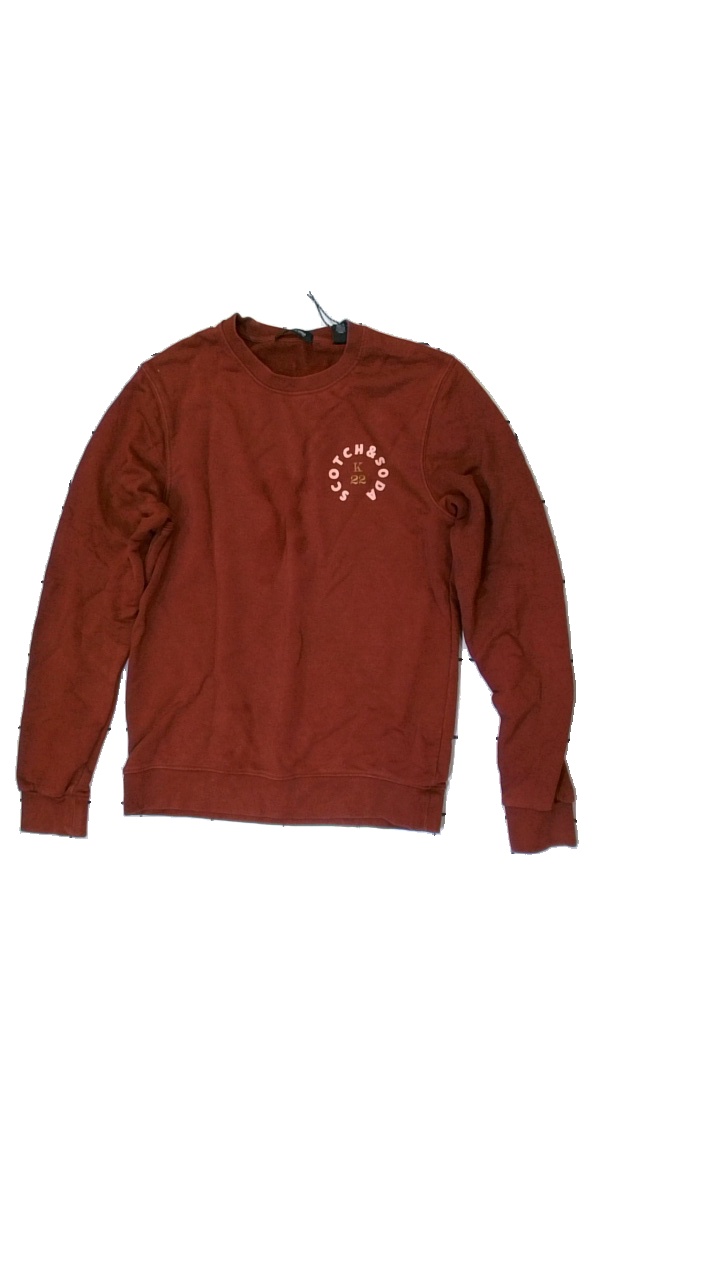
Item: Sweater (Men)
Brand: Scotch And Soda
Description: Maroon crewneck with logo print
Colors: Red
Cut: Regular, C-collar
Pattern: Logo print
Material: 62% Cotton 38% Viscose
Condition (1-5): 2
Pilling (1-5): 5
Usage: Export
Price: <50